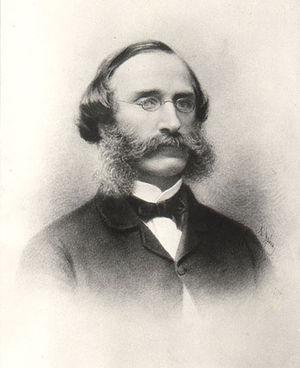
William Samuel Henson, né à Nottingham le 3 mai 1812 et mort à Newark le 22 mars 1888, est un pionnier britannique de l'aviation.